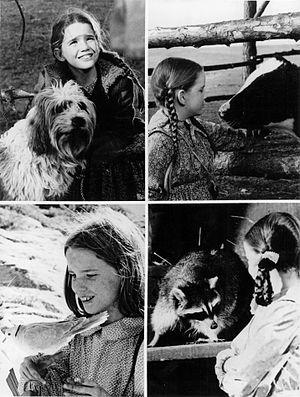
Melissa Ellen Gilbert est une actrice américaine, née le 8 mai 1964 à Los Angeles en Californie. Elle est surtout connue pour son rôle de Laura Ingalls Wilder dans la série-télévisée La Petite Maison dans la prairie.
Laura Ingalls Wilder, née à Pepin dans le Wisconsin le 7 février 1867 et morte à Mansfield dans le Missouri le 10 février 1957, est une femme de lettres américaine, auteure de la série de romans pour enfants La Petite Maison dans la prairie, inspirée par sa propre enfance au sein d'une famille de pionniers américains à la fin du XIXᵉ siècle. Le succès de cette série de romans a assuré une vie confortable à l’auteur pour ses dernières années et a donné lieu à plusieurs adaptations télévisées, dont la première a été la série américaine La Petite Maison dans la prairie, dans laquelle l'actrice Melissa Gilbert jouait le rôle de Laura.